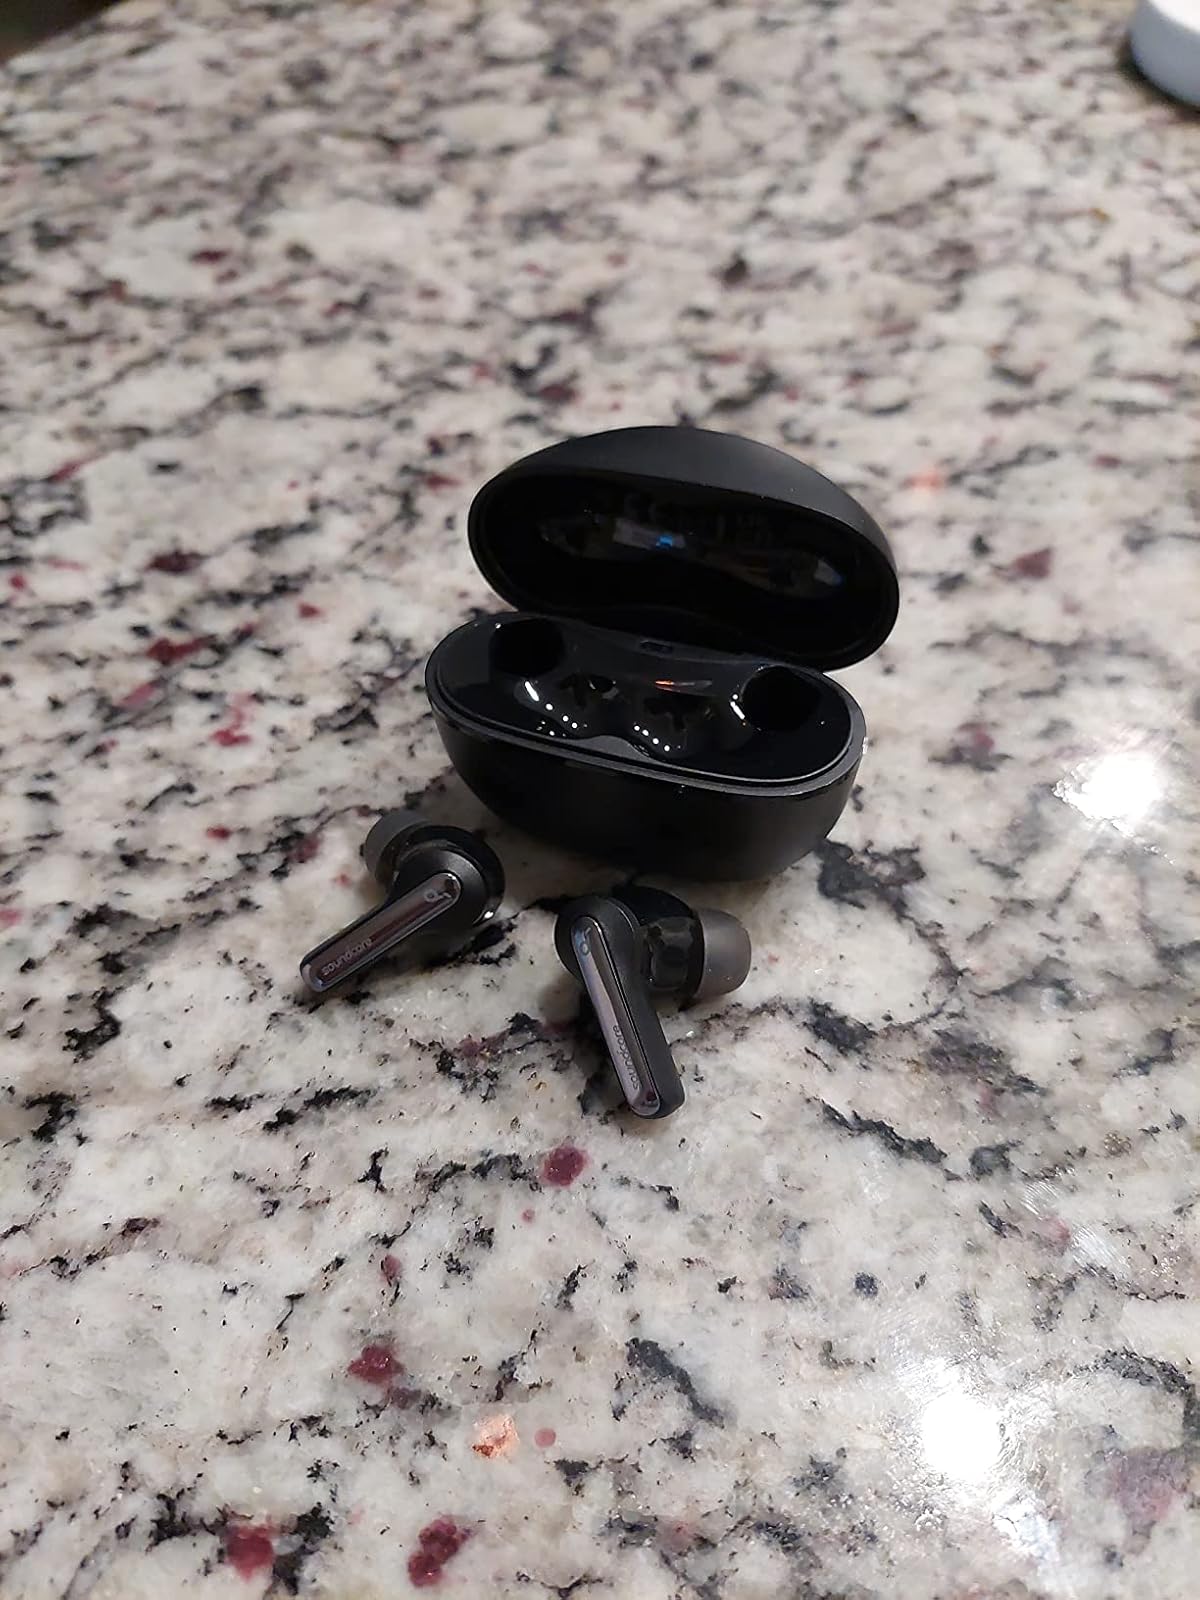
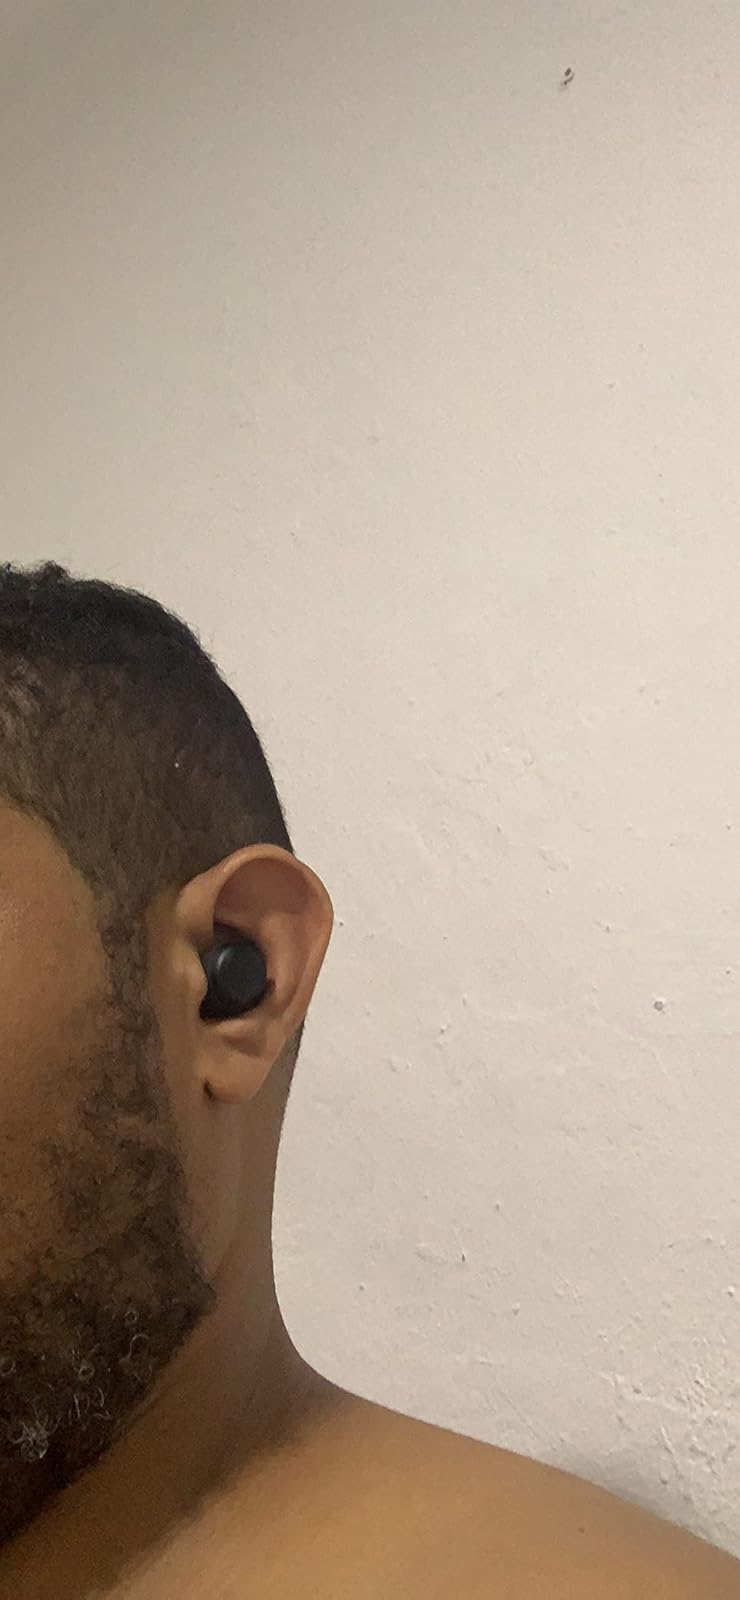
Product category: earbuds
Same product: no